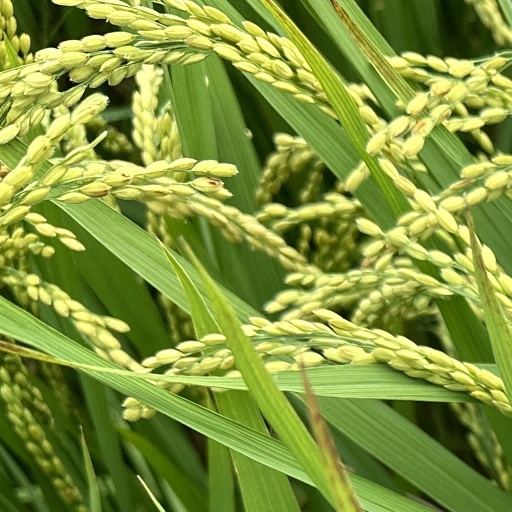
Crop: rice